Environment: real
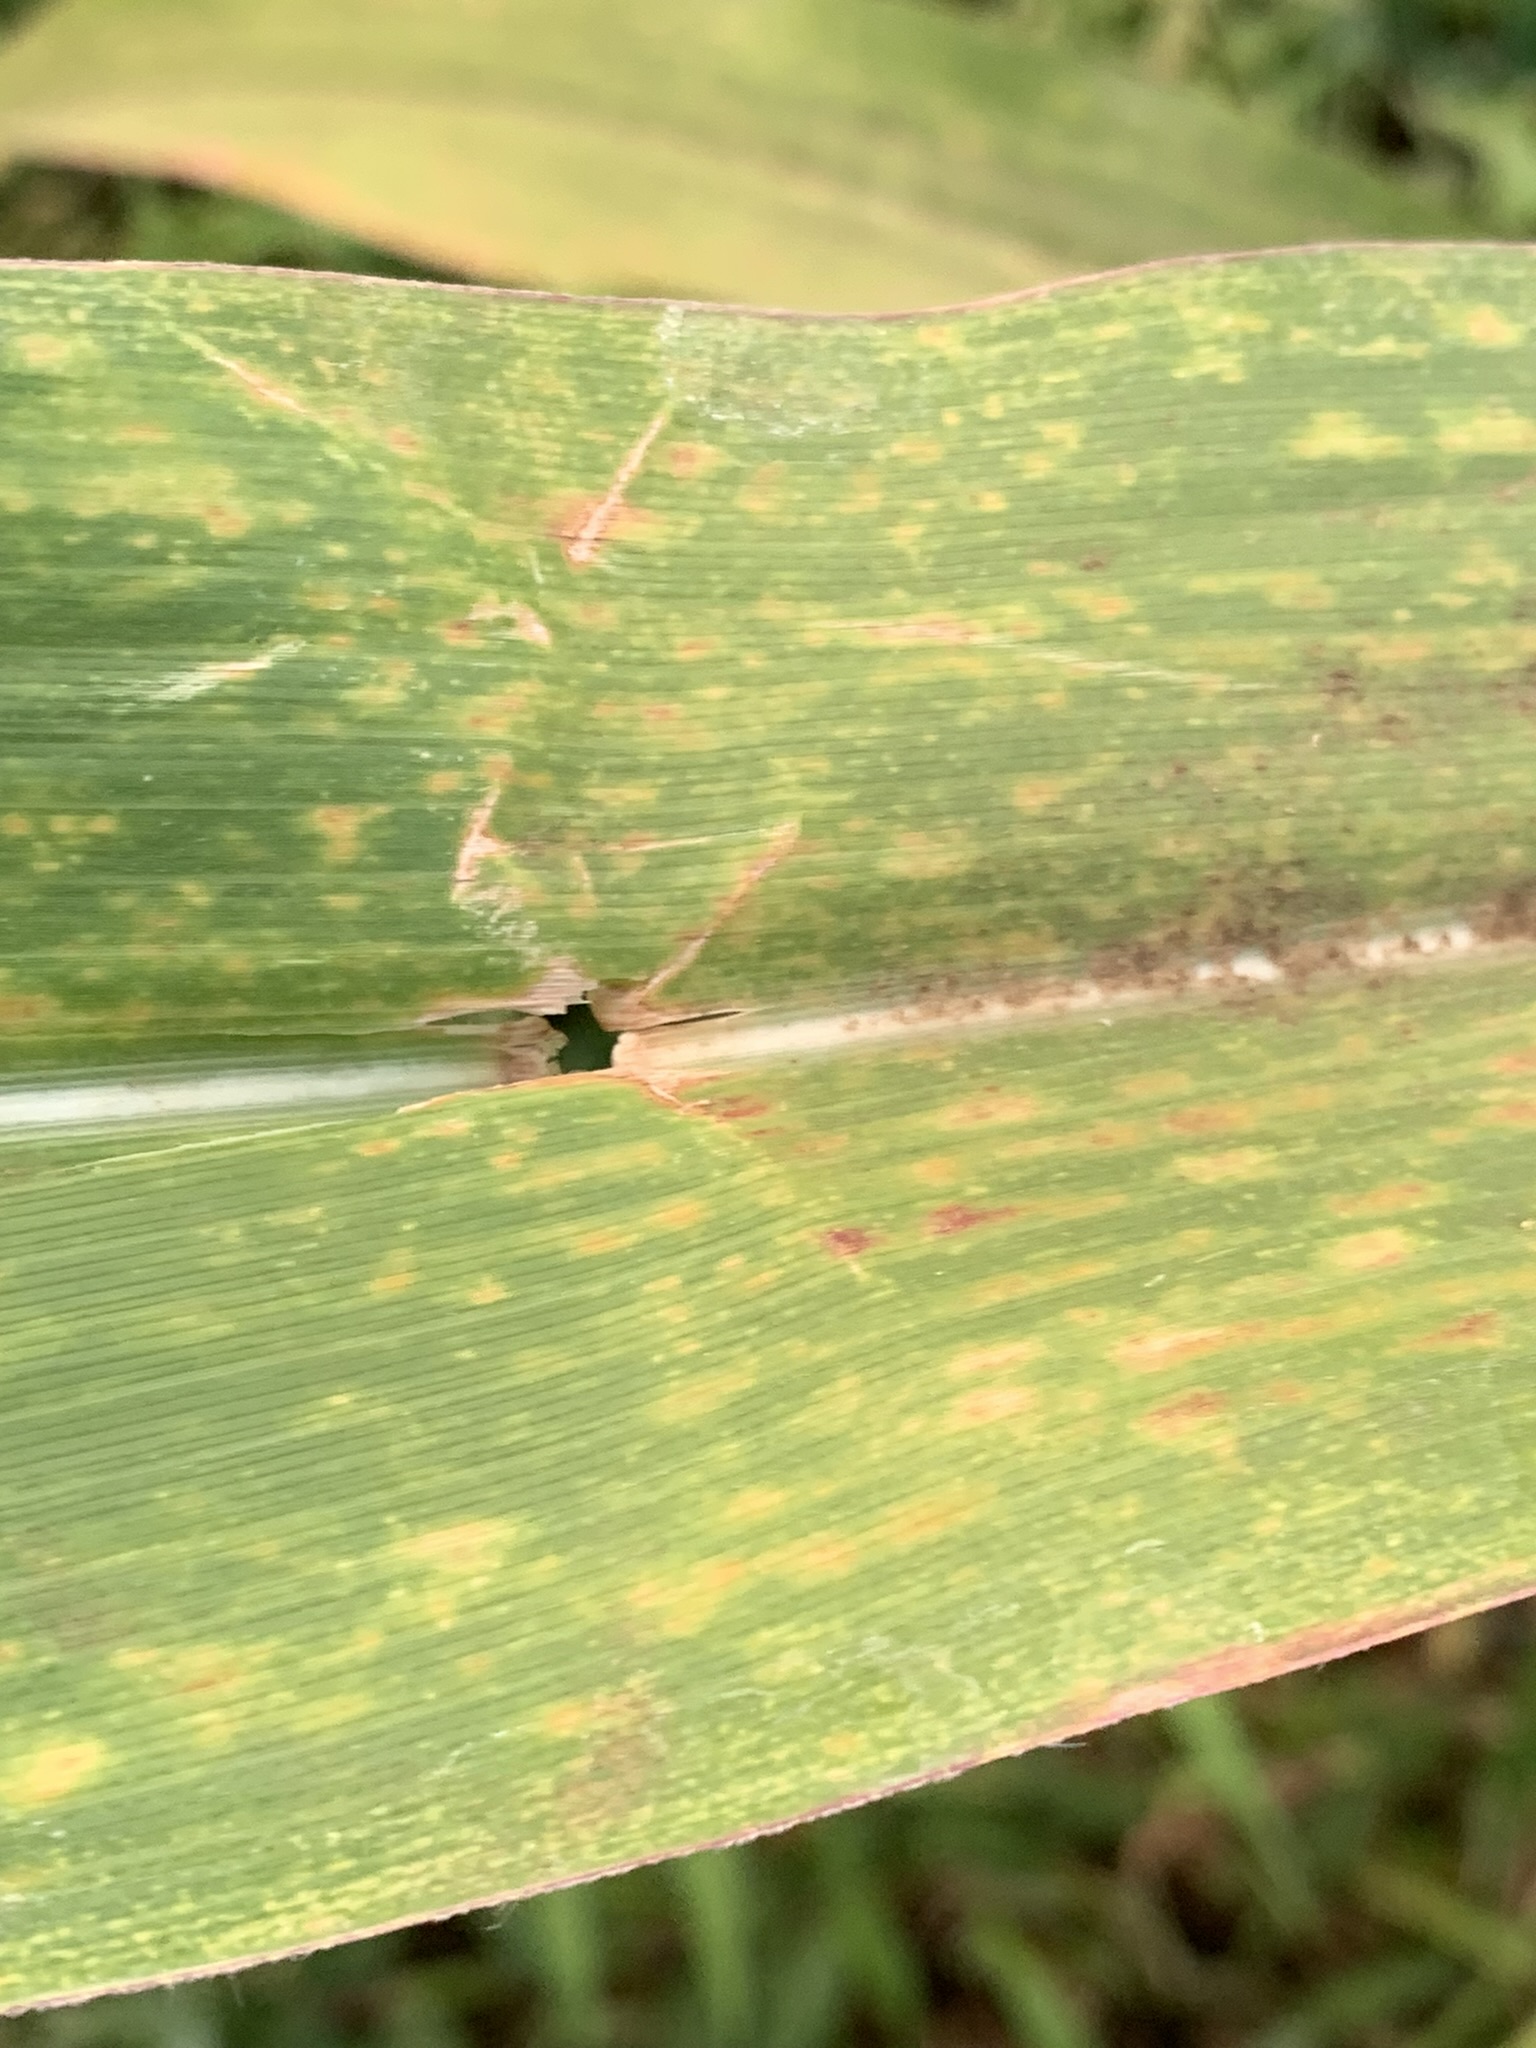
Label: lethal_necrosis